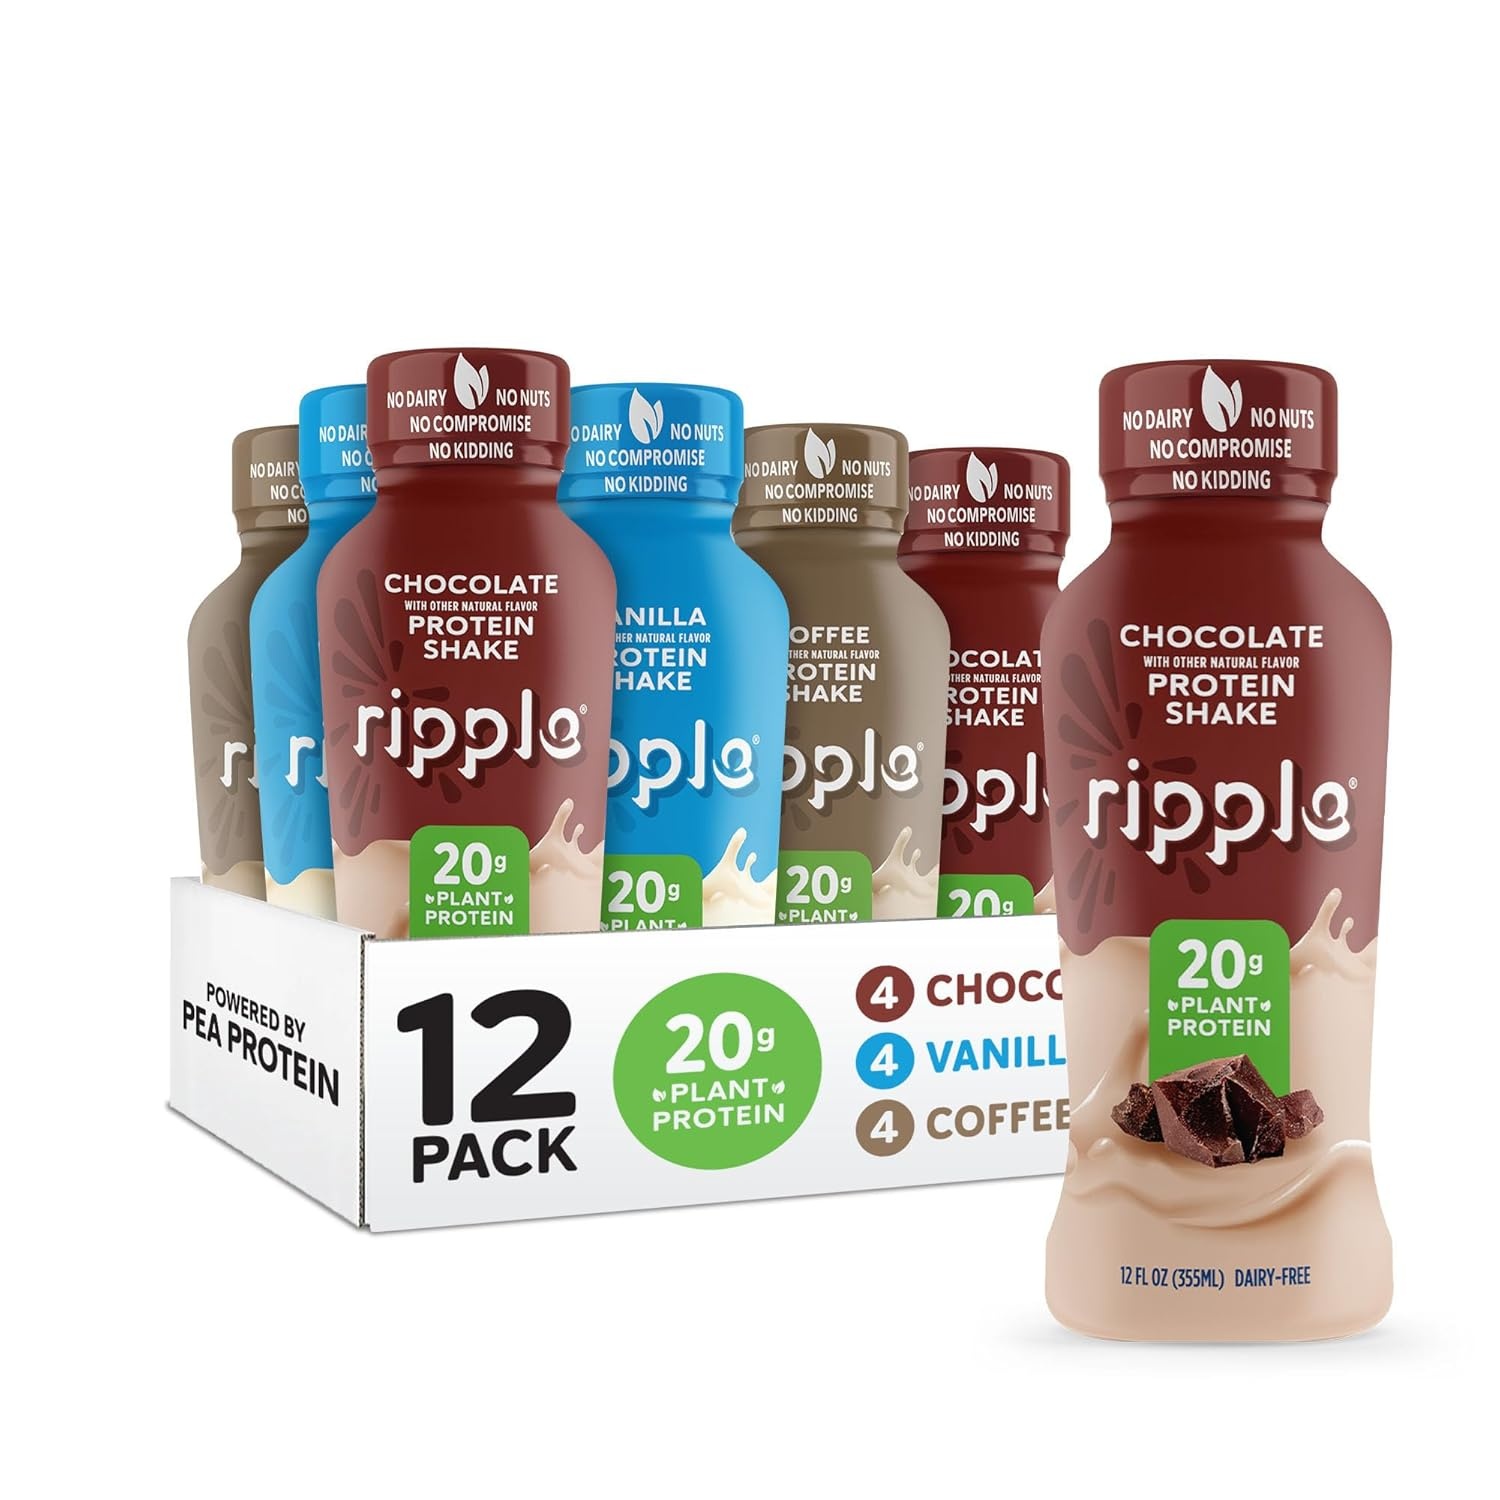
Ripple Vegan Protein Shake | Variety Pack | 20G Nutritious Plant Based Pea Protein | Shelf Stable | No Gmos, Soy, Nut, Gluten, Lactose | (12 Fl Oz (Pack Of 12), Variety Pack)
The Better Plant Powered Protein: Ripple Shakes Provide 20 Grams Of Pea Protein, Which Has Higher Nutritional Value, Tastes Better, And Is More Sustainable Than Other Plant-Based Proteins Delicious & Nutritious: Includes 30% Of Your Daily Recommended Value Of Iron, An Excellent Source Of Calcium, Phosphorus, Iron And Potassium. Our Shakes Are Also Low Calorie & Low Sugar! Convenient, On The Go Nutrition: In Ready-To-Drink Bottles, Ripple Is The Perfect Premade Breakfast, Post-Workout Snack Or Light Meal Replacement For Those On The Go Shelf-Stable: Enjoy At Your Own Pace (Before The Expiration Date Of Course). Our Shelf-Stable Pea Protein Shakes Are Able To Be Used Instantly Or Saved In The Pantry Until You Are Ready. Making It The Perfect Option For A Quick, Healthy, Grab & Go Beverage! Super Convenient! Business For Good: As Both A Public Benefit Corporation (Pbc) And A Certified B Corp Company, We’Re Committed To High Standards Of Sustainability, Transparency And Performance Across All Areas Of Our Business
Brand: Ripple
Category: Food, Beverages & Tobacco > Beverages > Sports & Energy Drinks > Sports Drinks